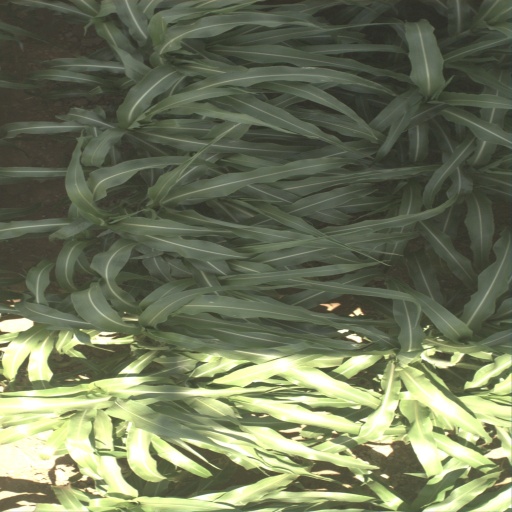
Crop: sorghum